Ernest Pickering (politician)

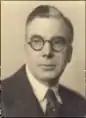
Pickering

Ernest Harold Pickering (1881 – 31 January 1957) was a British Liberal Member of Parliament for the Leicester West constituency. He was also Professor of English Literature at Tokyo University.